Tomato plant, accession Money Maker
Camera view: vertical (180 deg); turntable rotation: 60 degrees
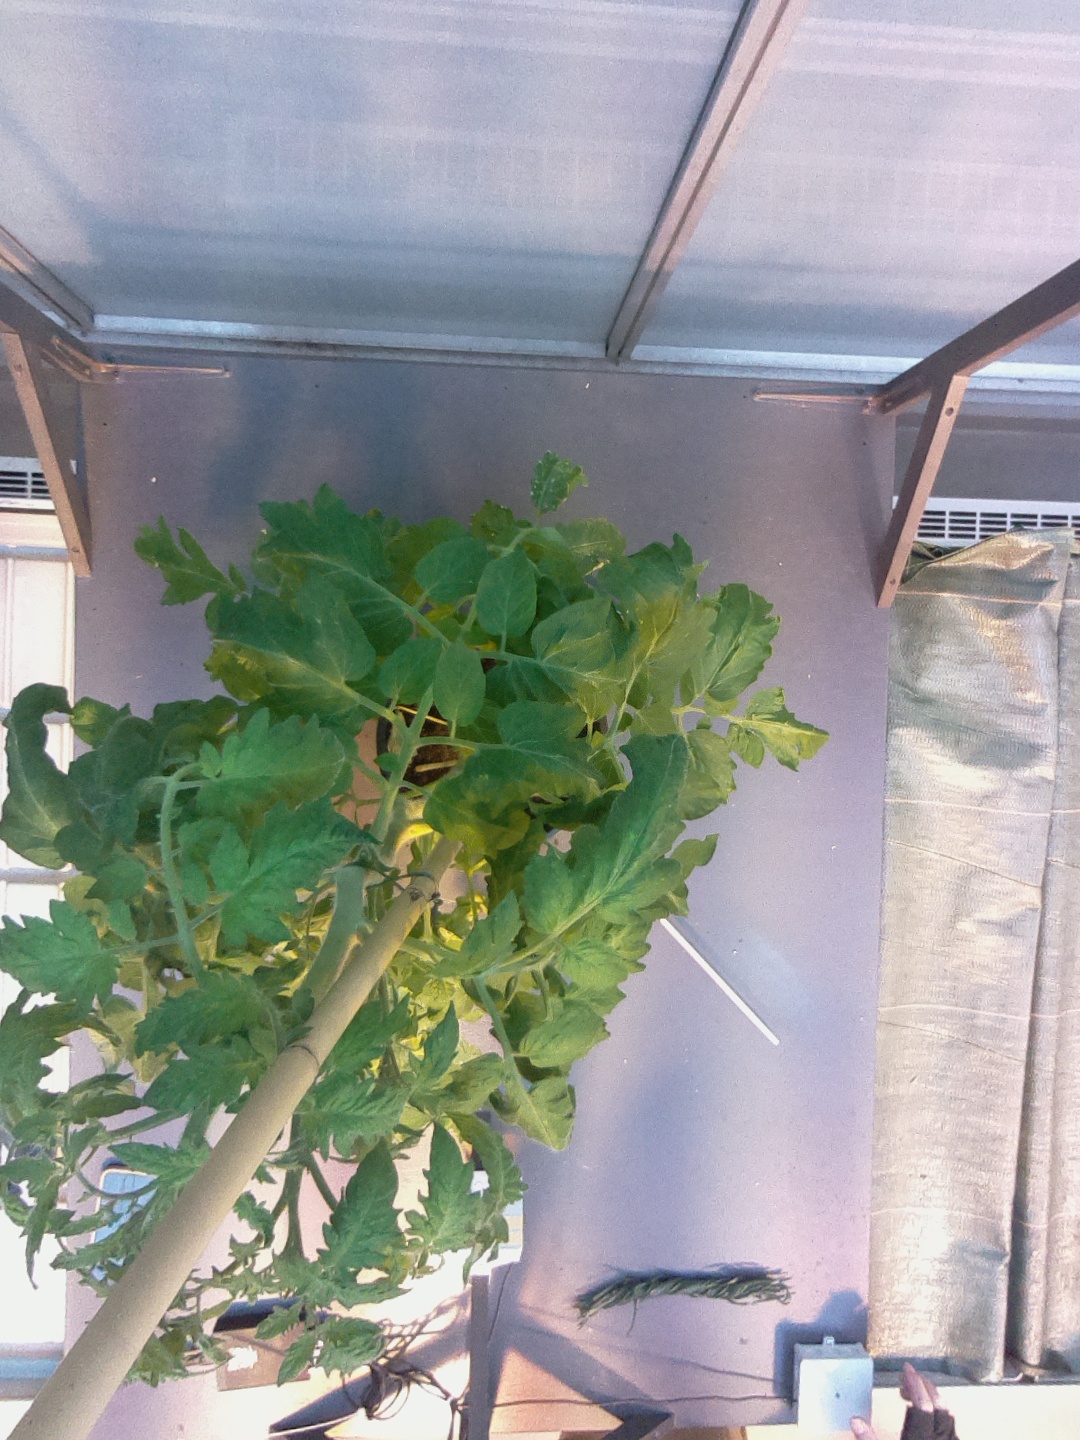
BBCH growth stage 65: Full flowering, 50%-60% of flowers open, first petals falling